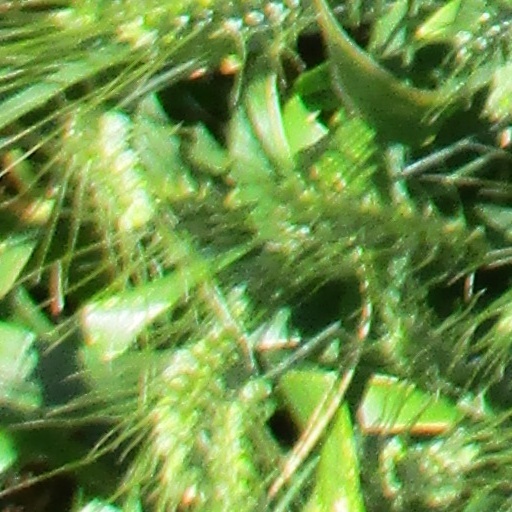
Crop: wheat